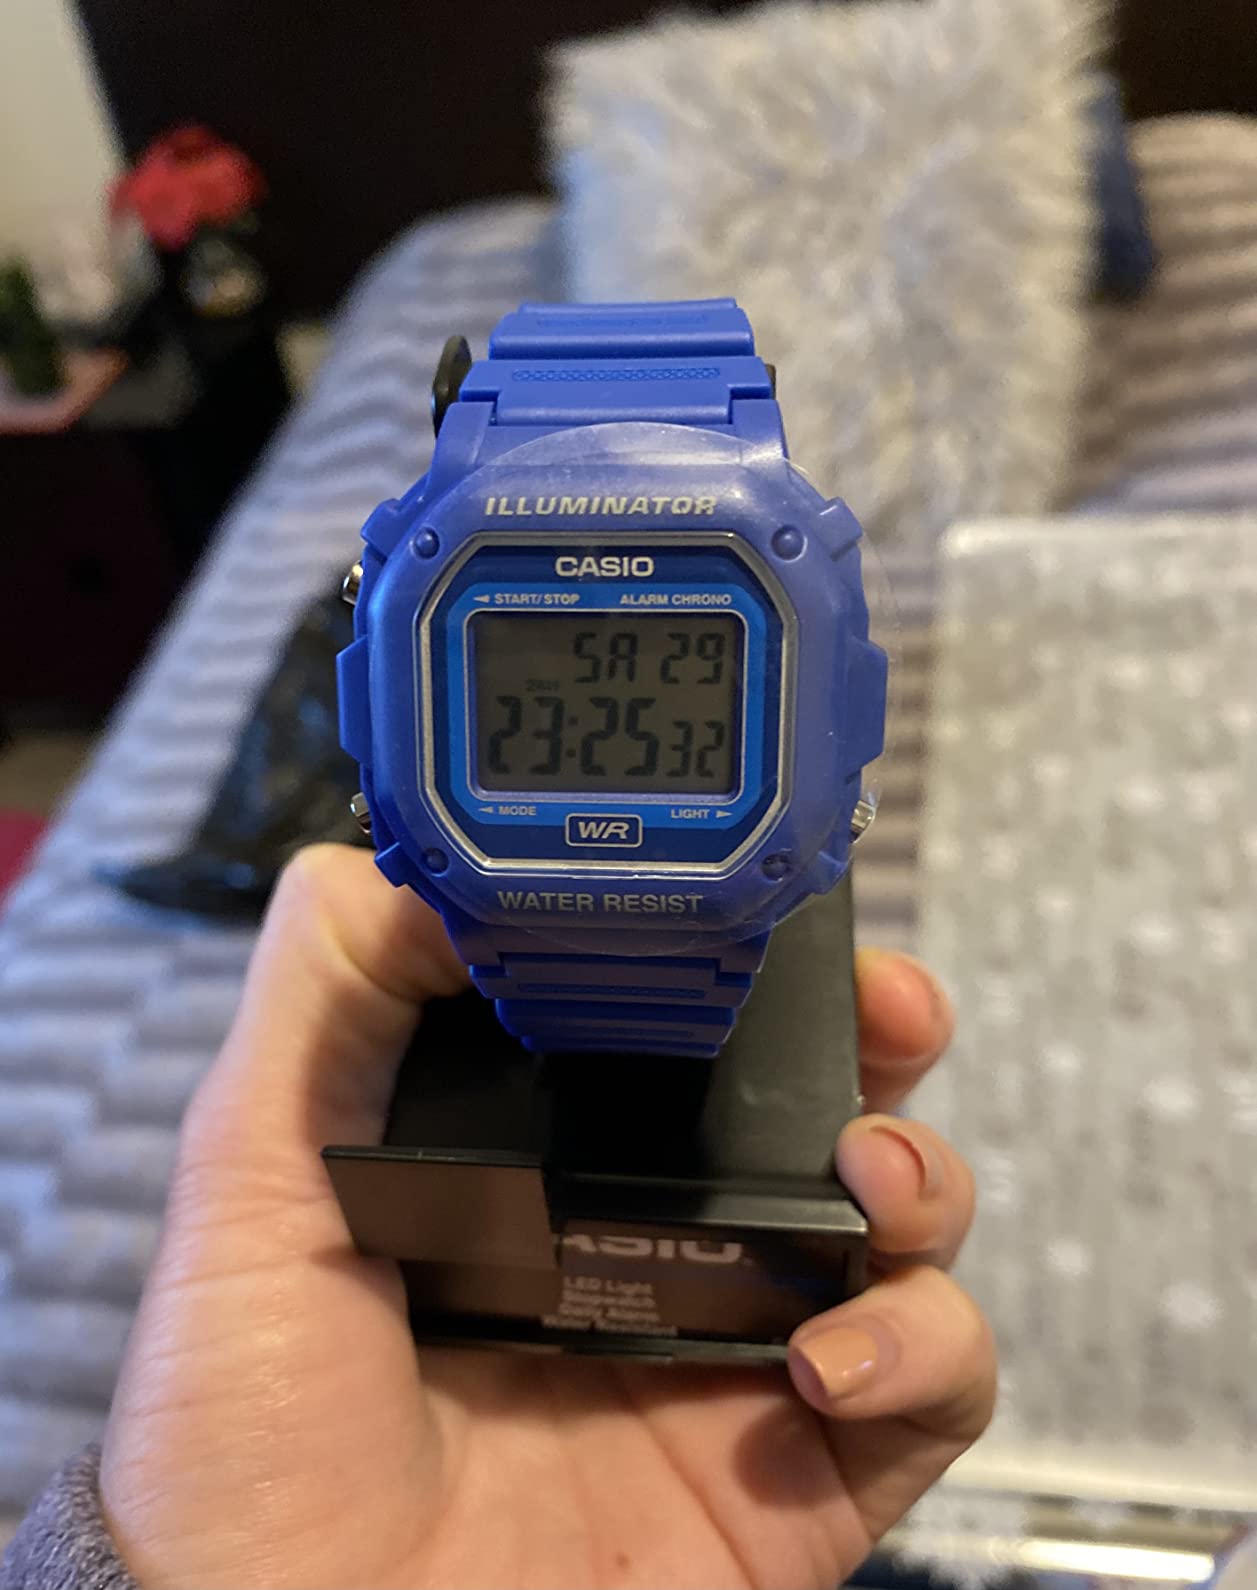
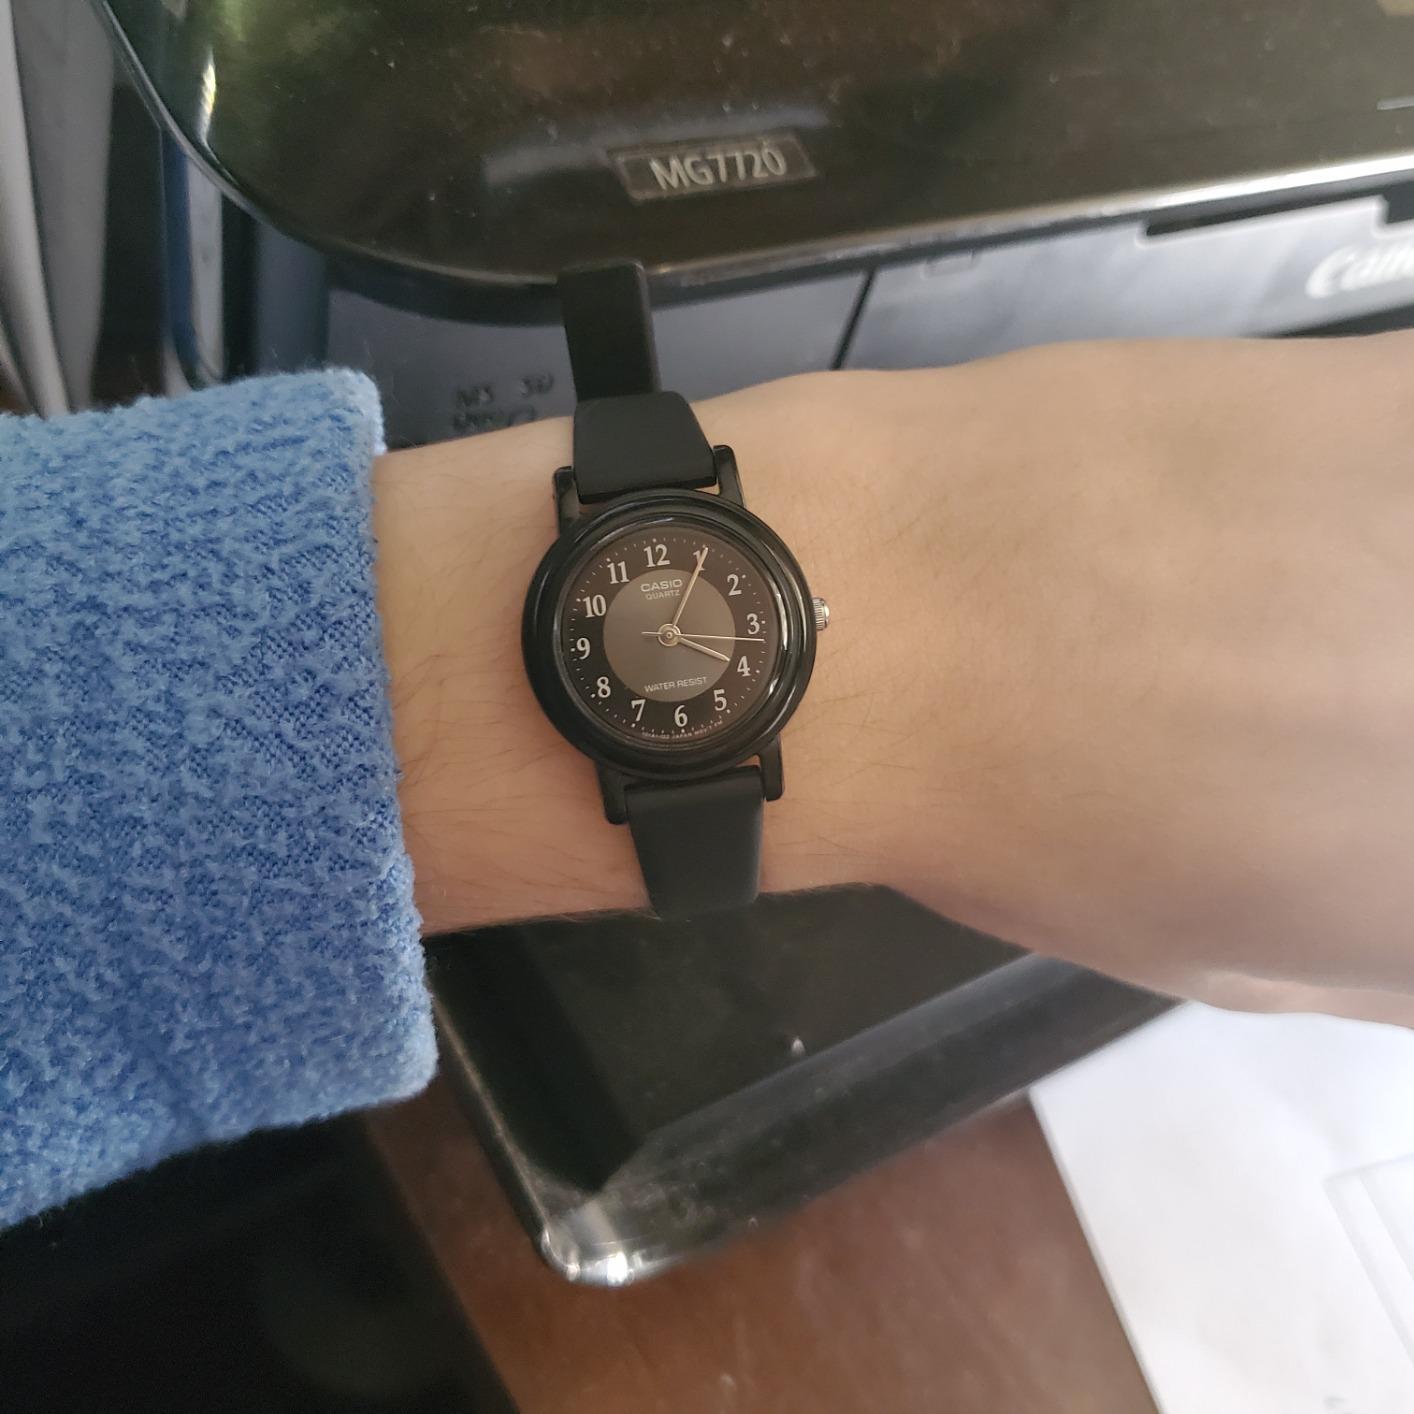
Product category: accessories_watch
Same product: no